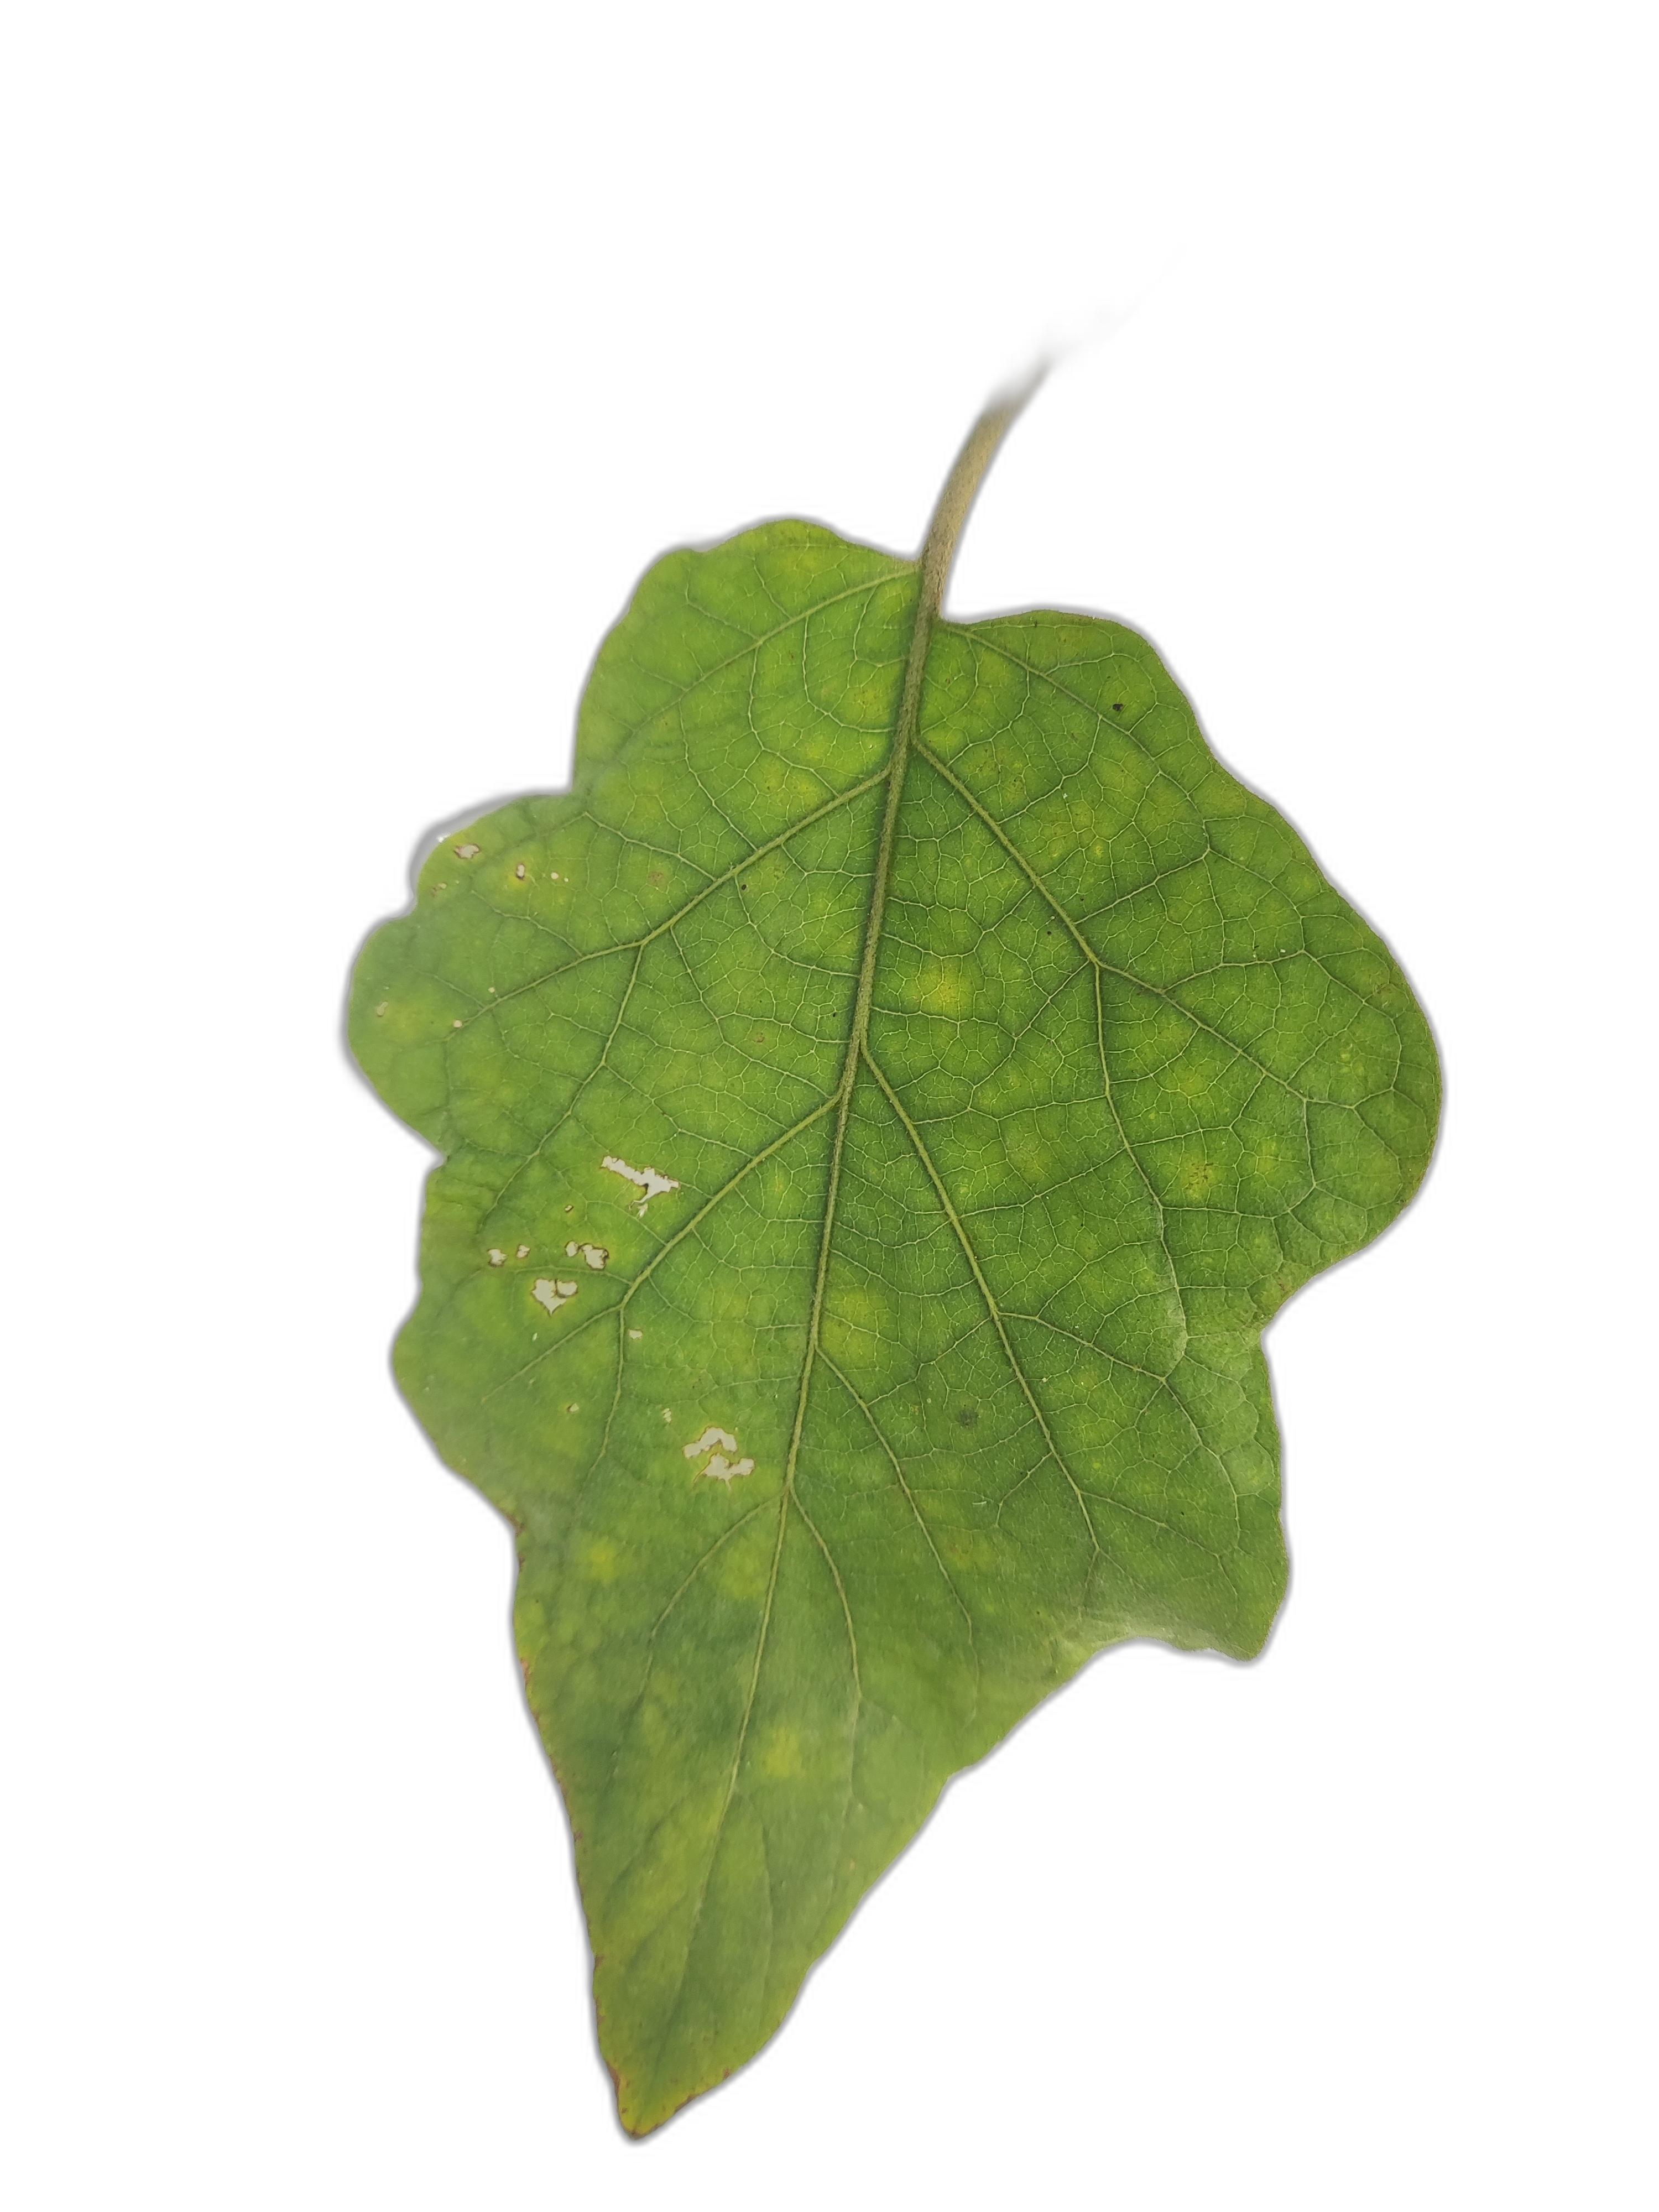
Label: Healthy Leaf